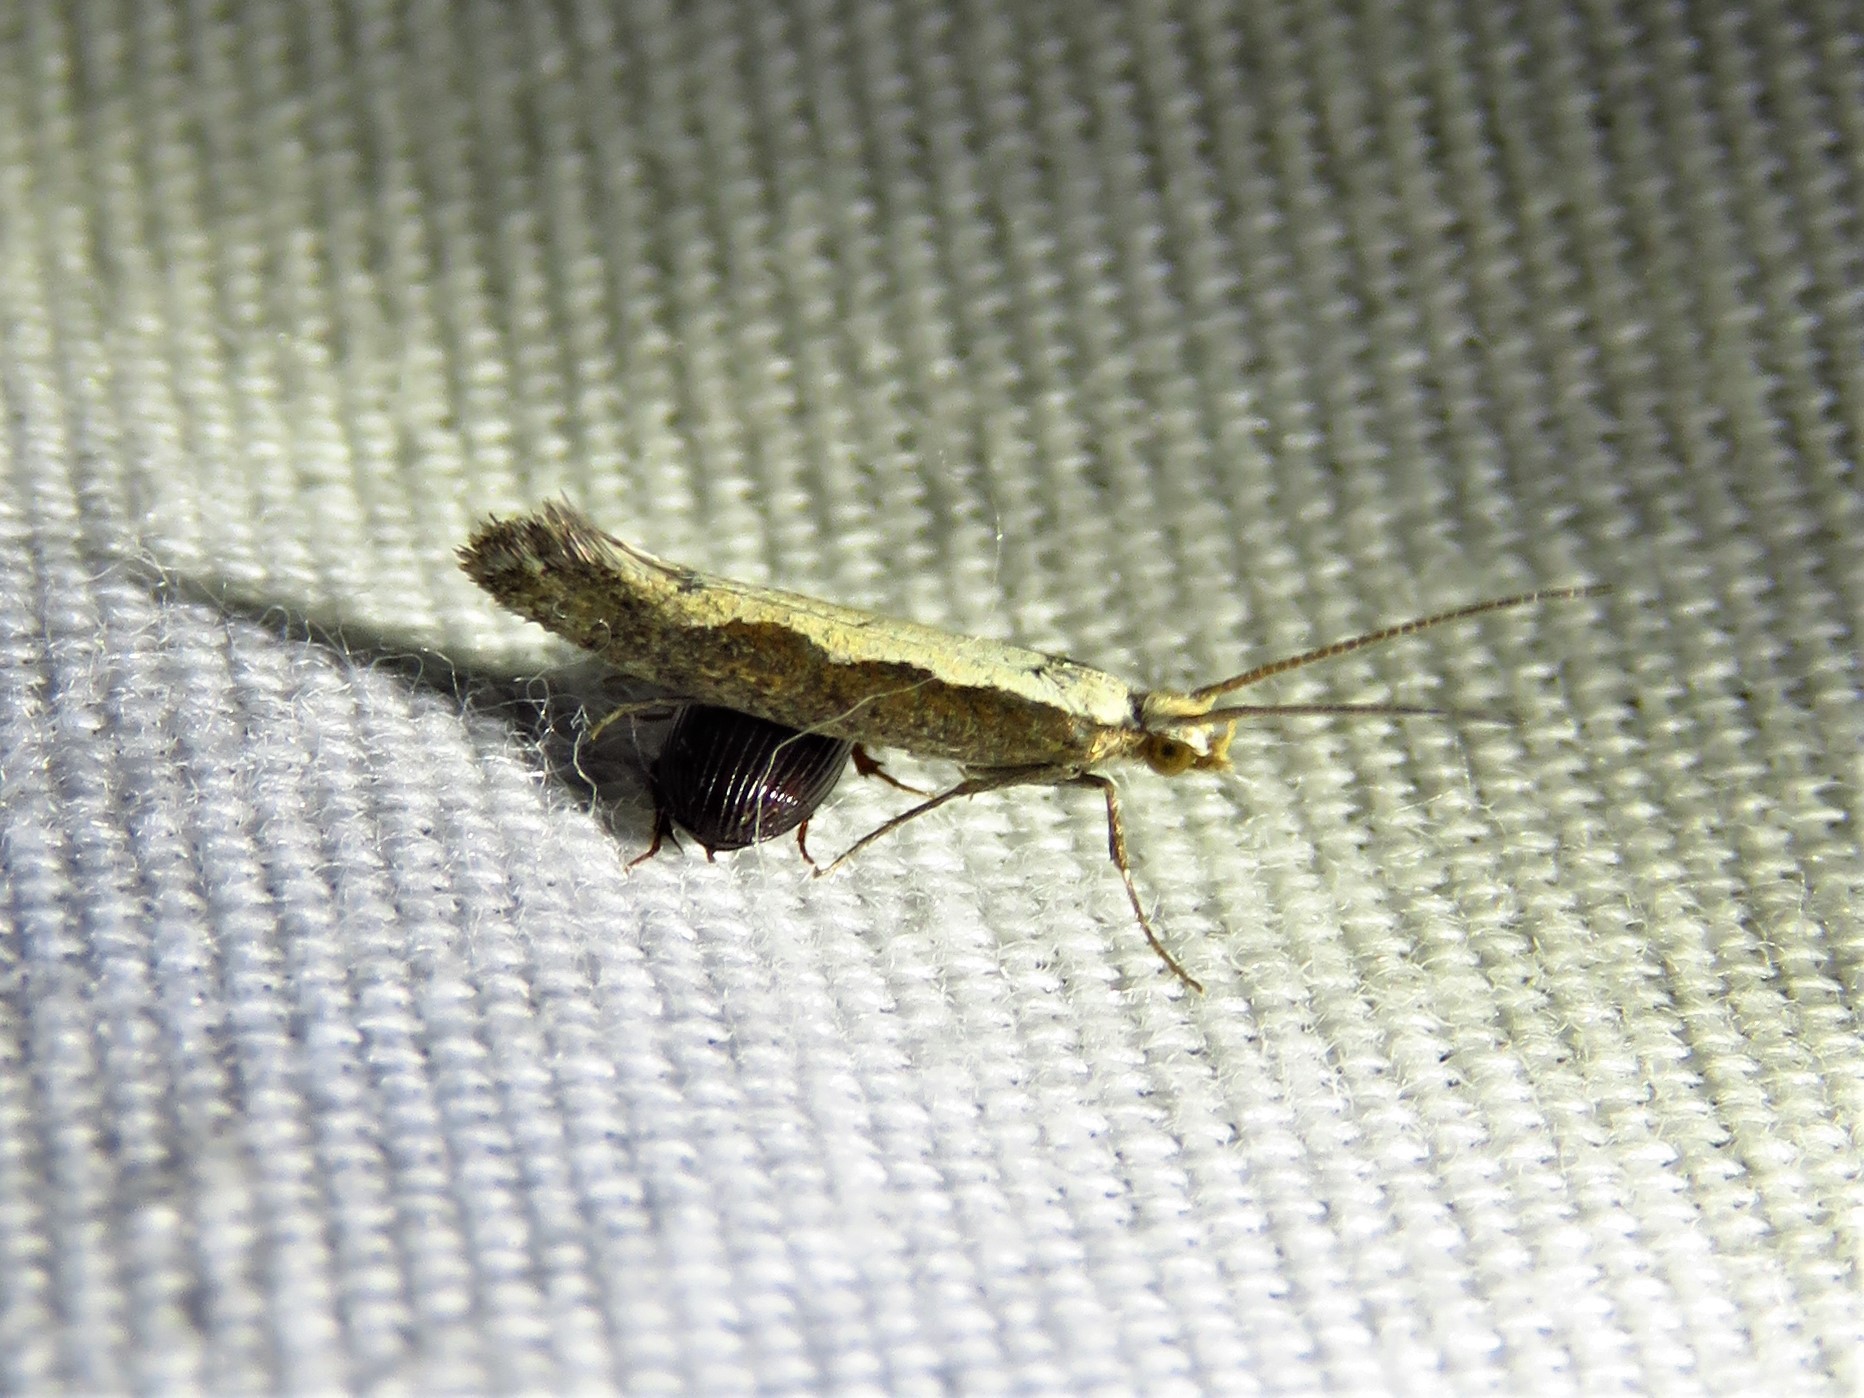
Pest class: diamondback_moth